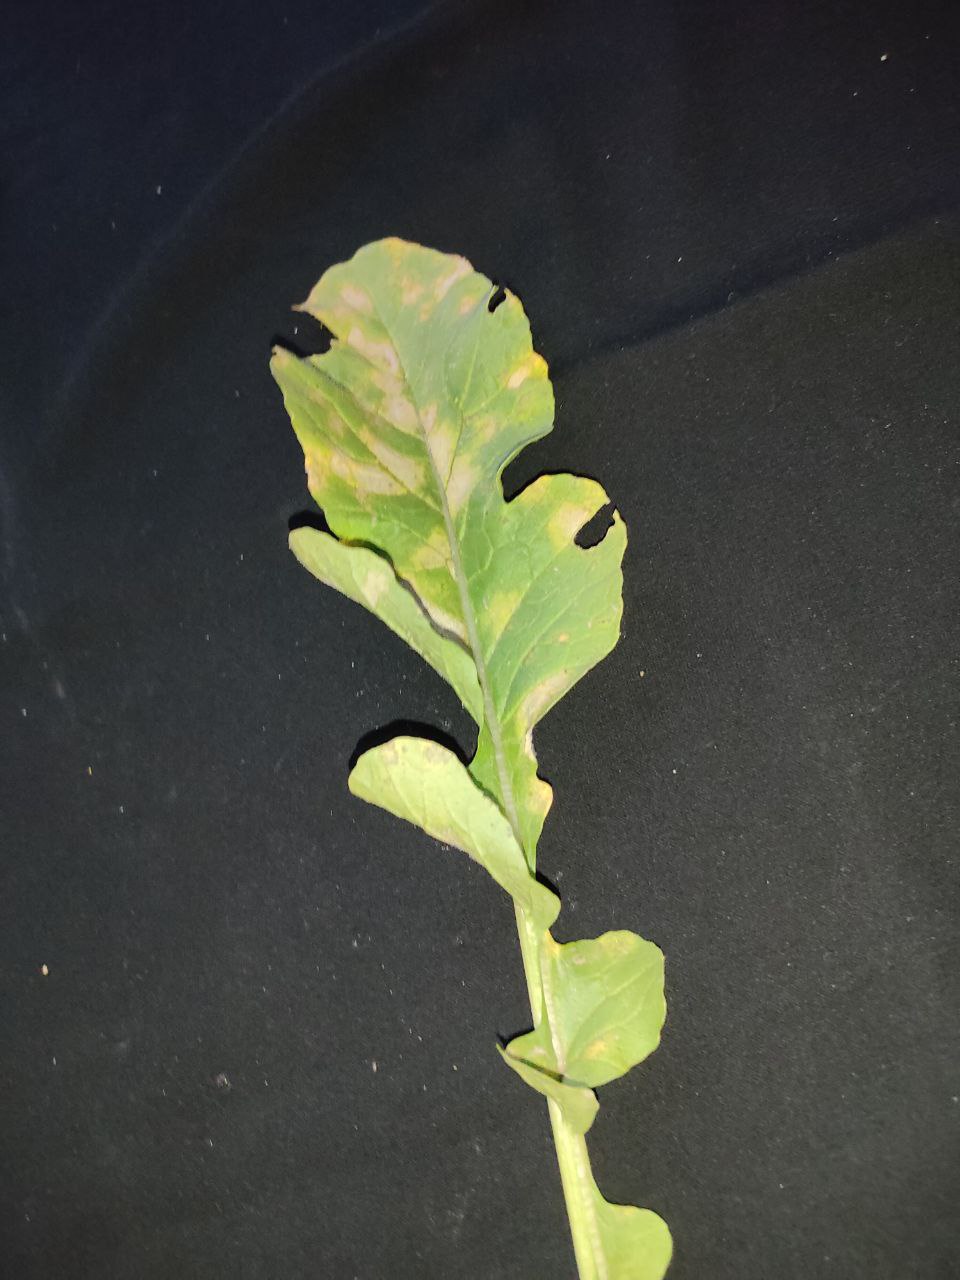
Label: Mosaic virus